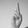
ASL letter: R